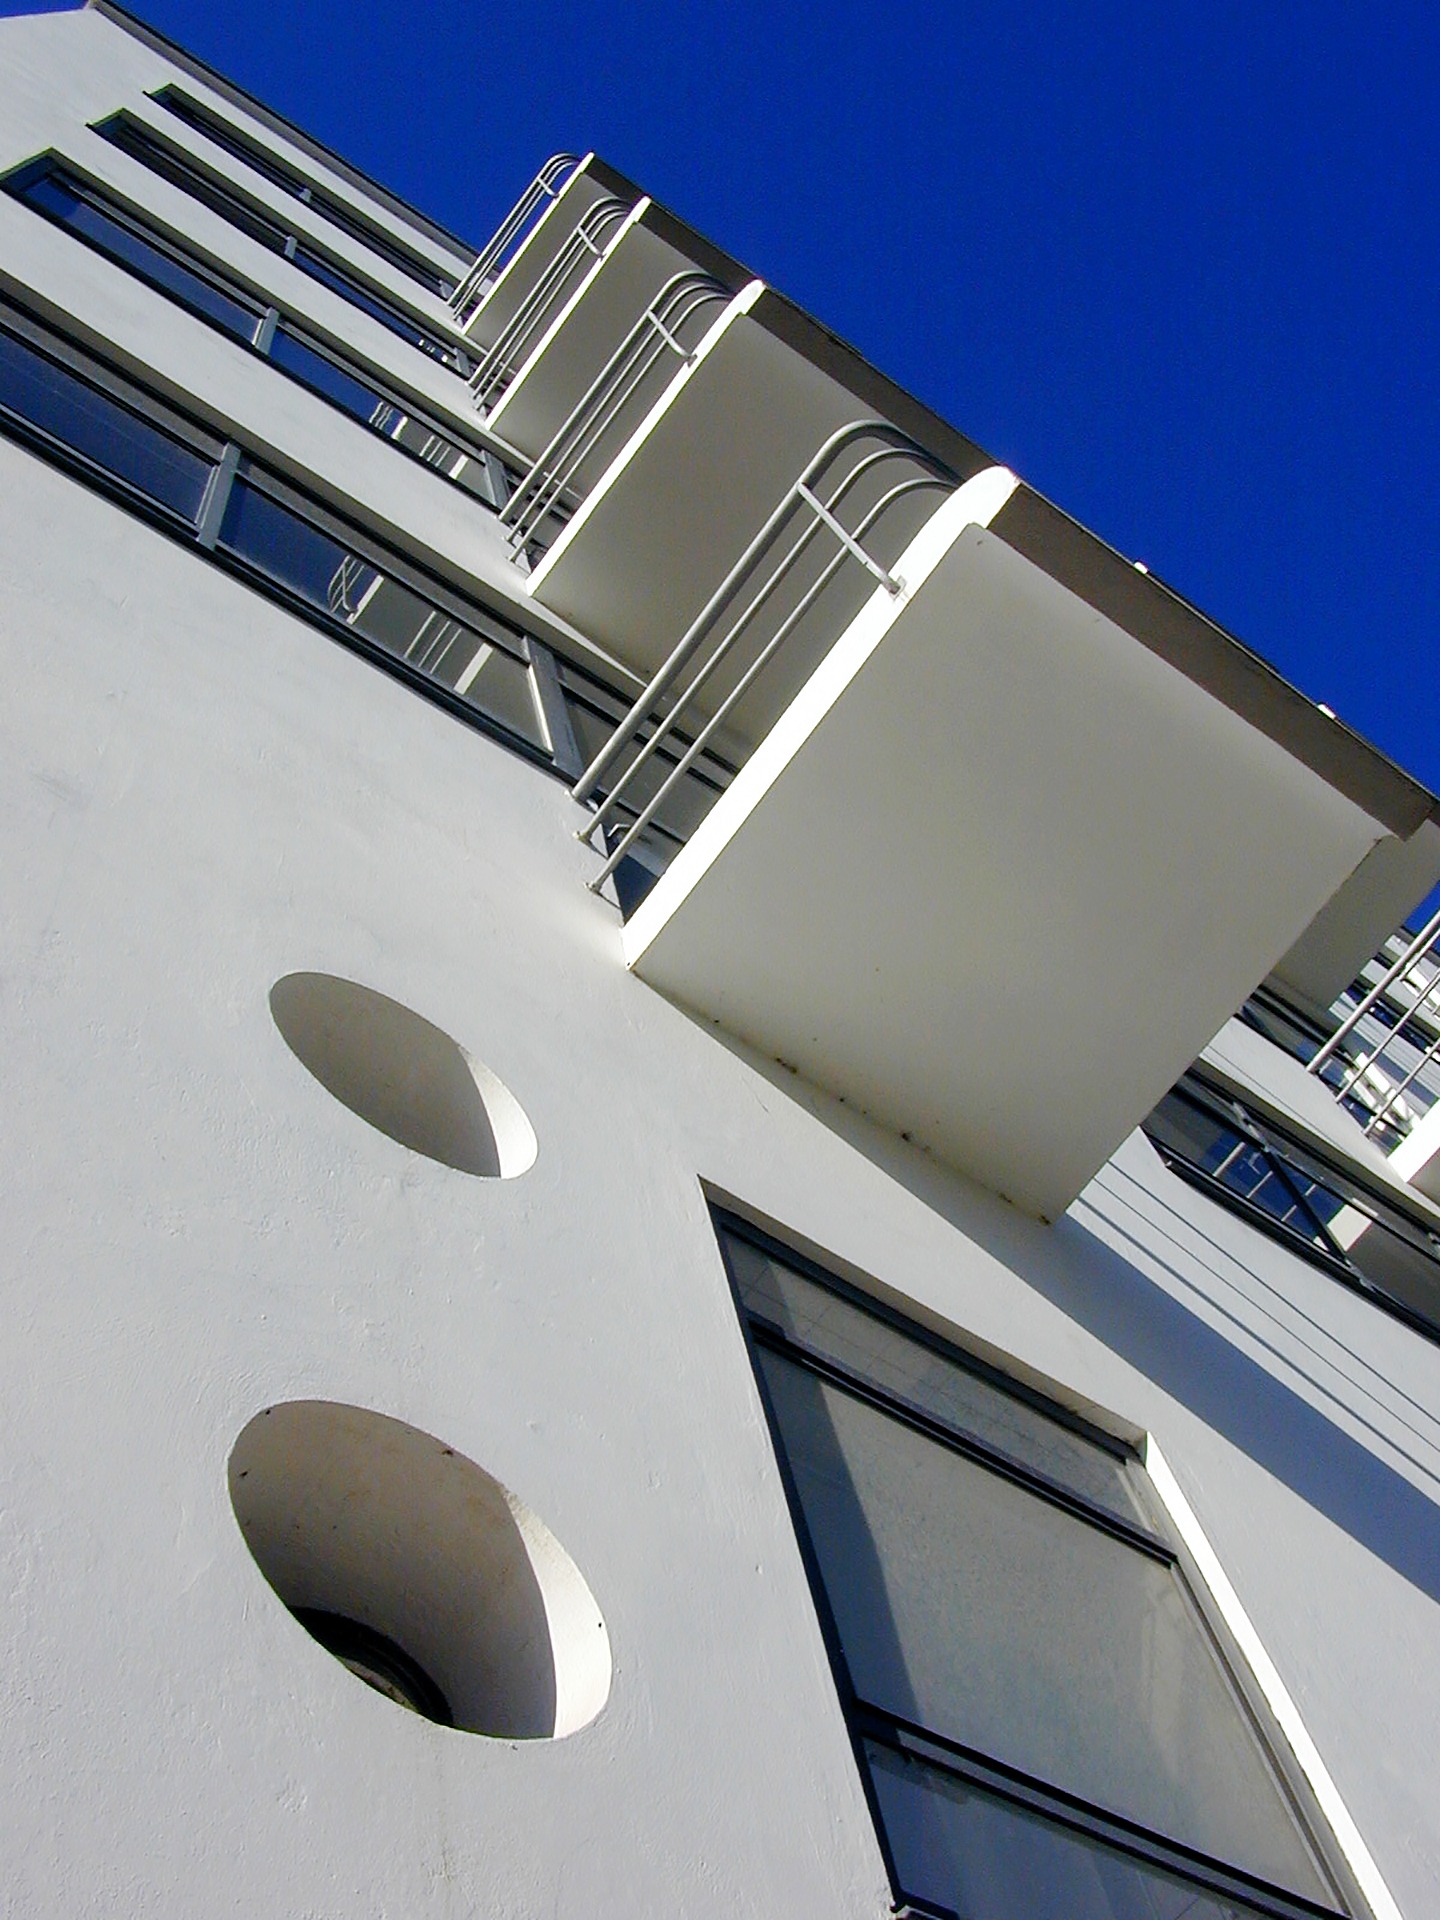
architecture, sky, building, balcony, ceiling, vehicle, yacht, facade, blue, modern, bauhaus, dessau, passenger ship, daylighting, gropius, automotive exterior, studio building